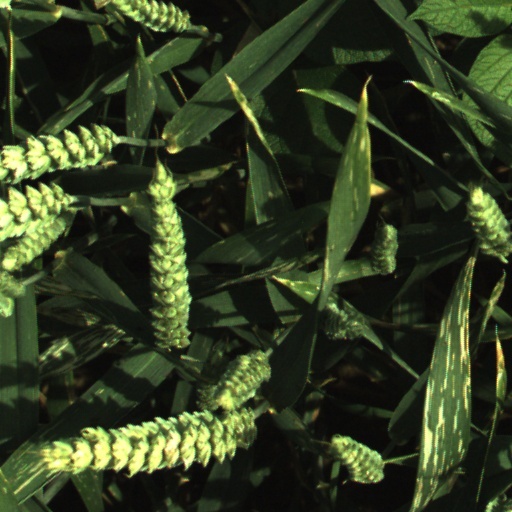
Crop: wheat